AiMotive

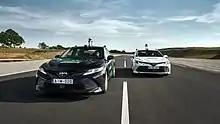
Two aiMotive prototypes during testing

The company was founded in Budapest, Hungary as AdasWorks by Laszlo Kishonti in 2015. aiMotive is a spin-off of the founder's previous company, Kishonti Ltd, which was a computer hardware benchmarking company. In November 2016, the company changed its name to aiMotive.